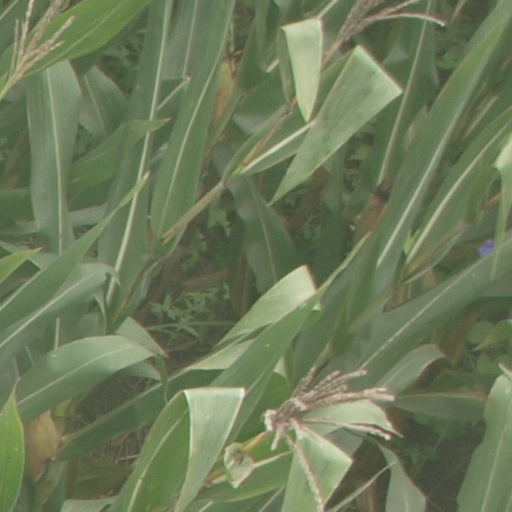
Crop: maize; corn